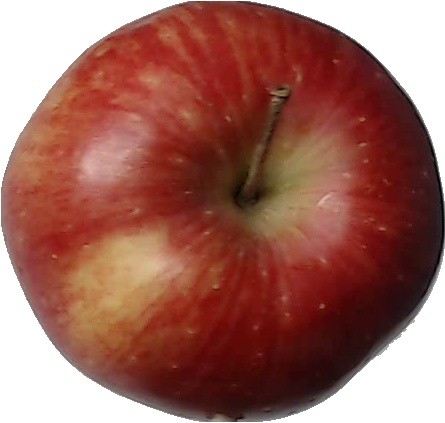
Label: apple_red_1